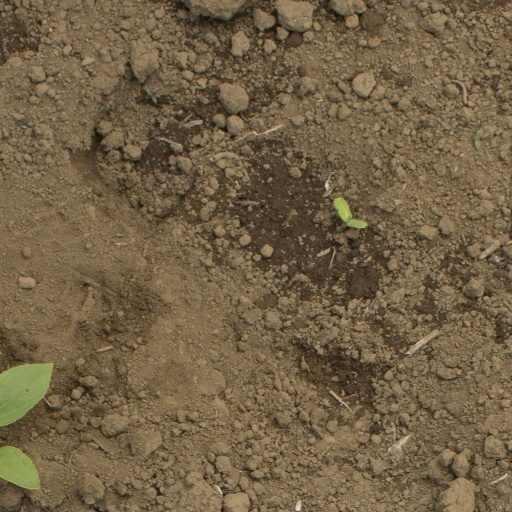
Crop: Jerusalem artichoke